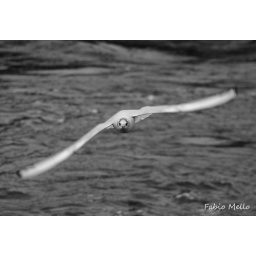
A bird flying over the Donau river in Ulm, GermanyPhoto and treatment by Fabio Mello